Francisco Alomar

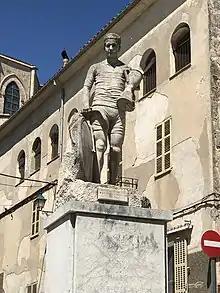

Francisco Alomar (23 December 1928 – 9 August 1955) was a Spanish racing cyclist. He rode in the 1954 Tour de France.